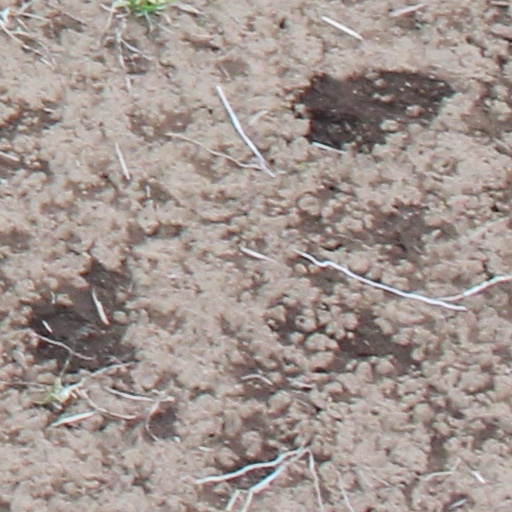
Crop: wheat